Sky position (RA, Dec in degrees): 180.475, -0.7268
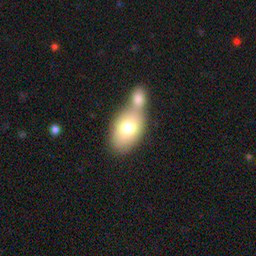
Galaxy morphology: Merging Galaxies